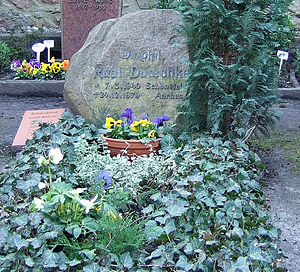
Rudi Dutschke / Attentat og senere liv
Dutschkes grav i Berlin-Dahlem.
Rudi Dutschke egentlig Alfred Willi Rudolf Dutschke var en tysk marxist, filosof og sociolog.